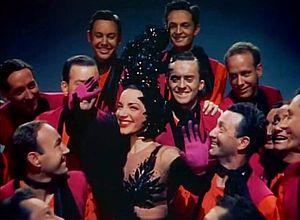
Greenwich Village est un film musical américain réalisé par Walter Lang, sorti en 1944.